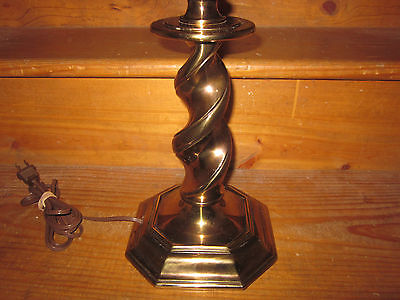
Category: table